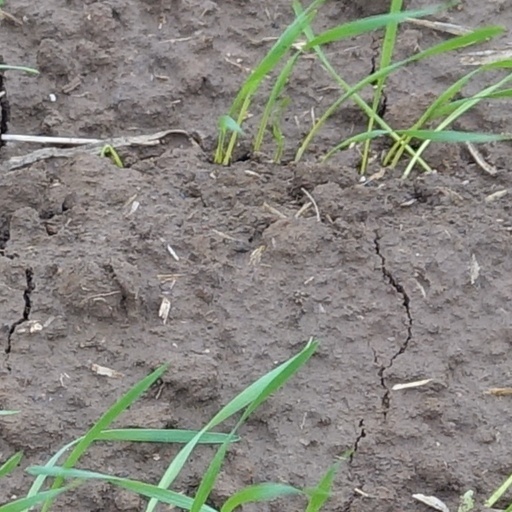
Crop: wheat